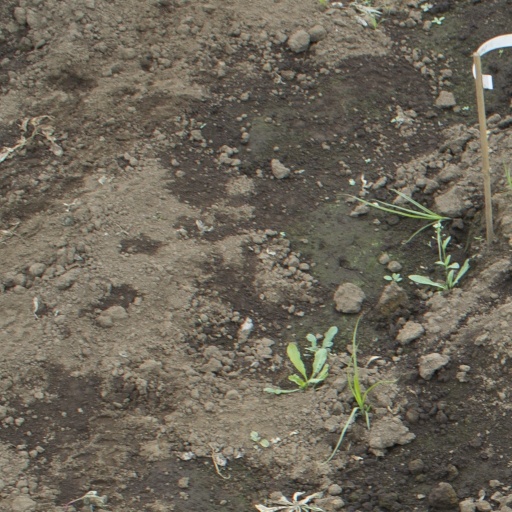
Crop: soybean